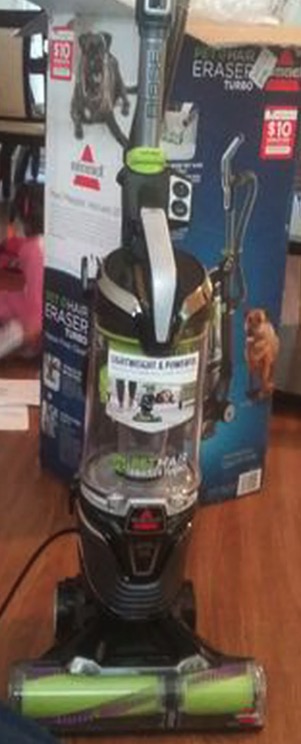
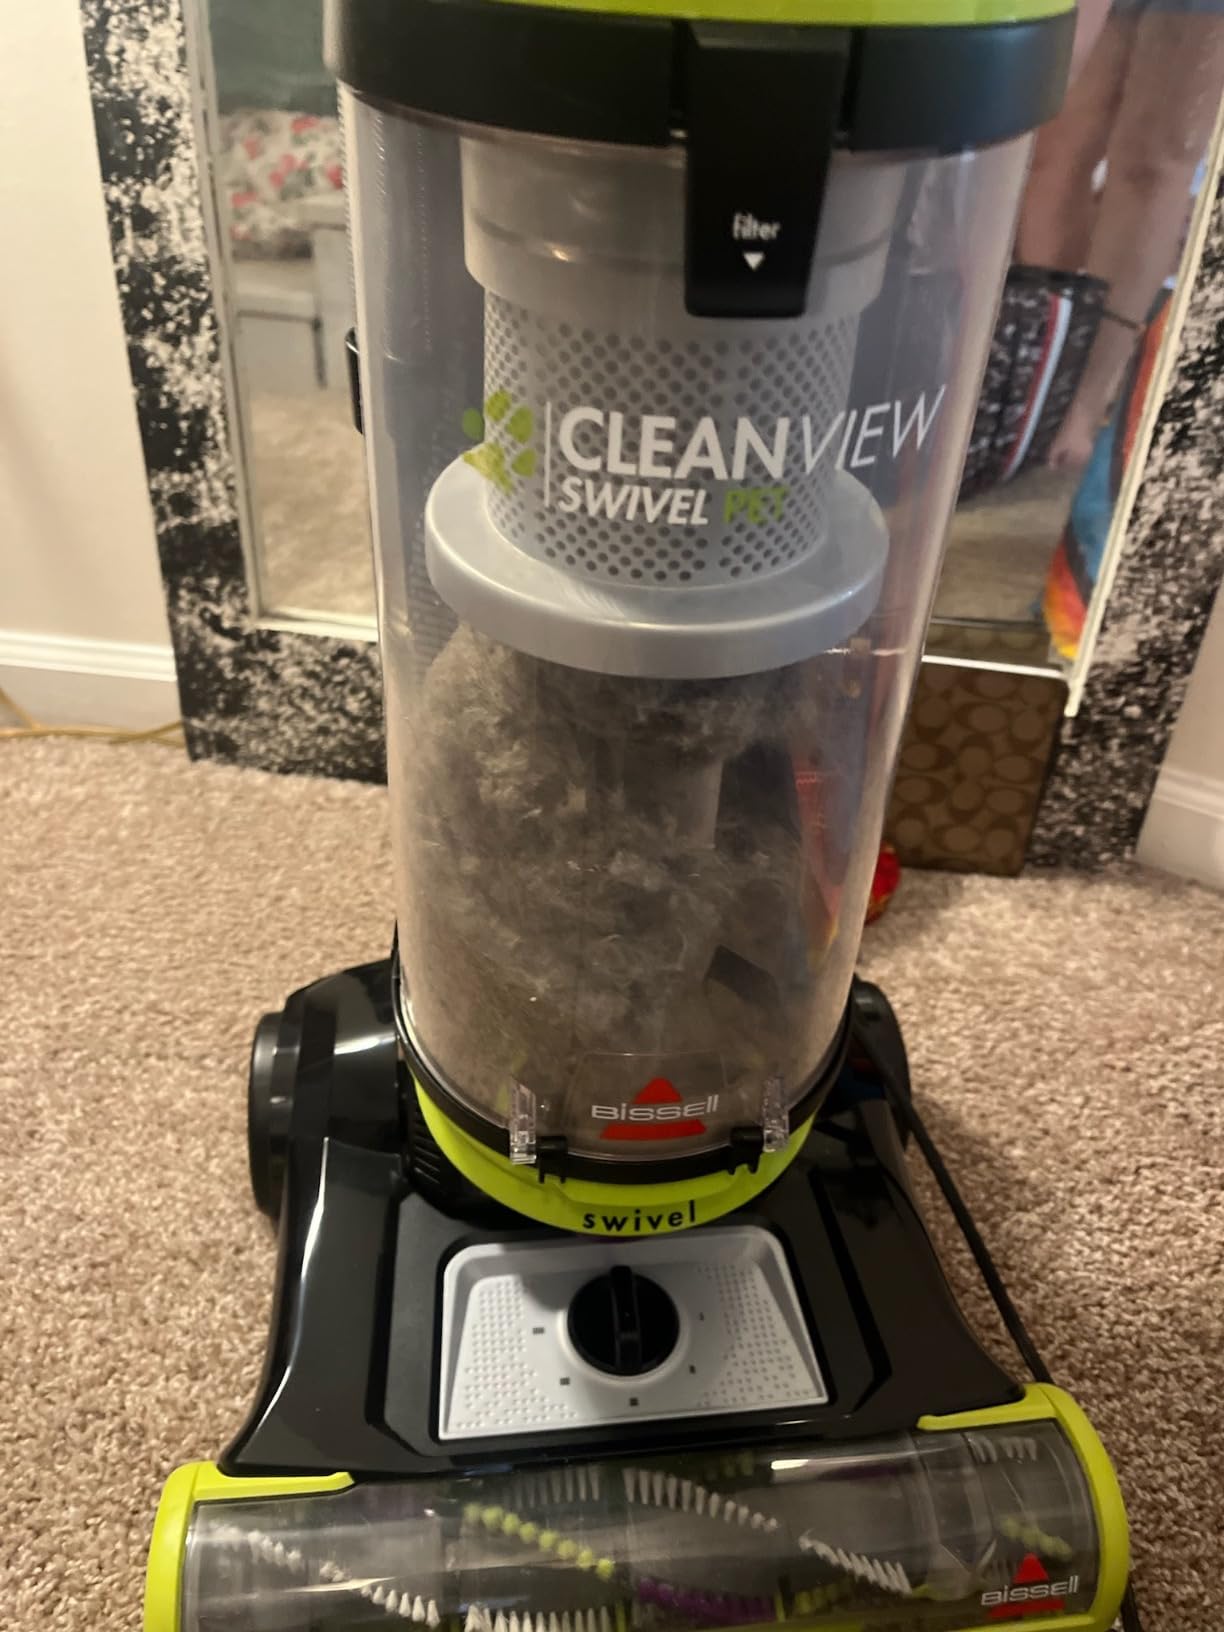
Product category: items_vacuum
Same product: no